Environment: real
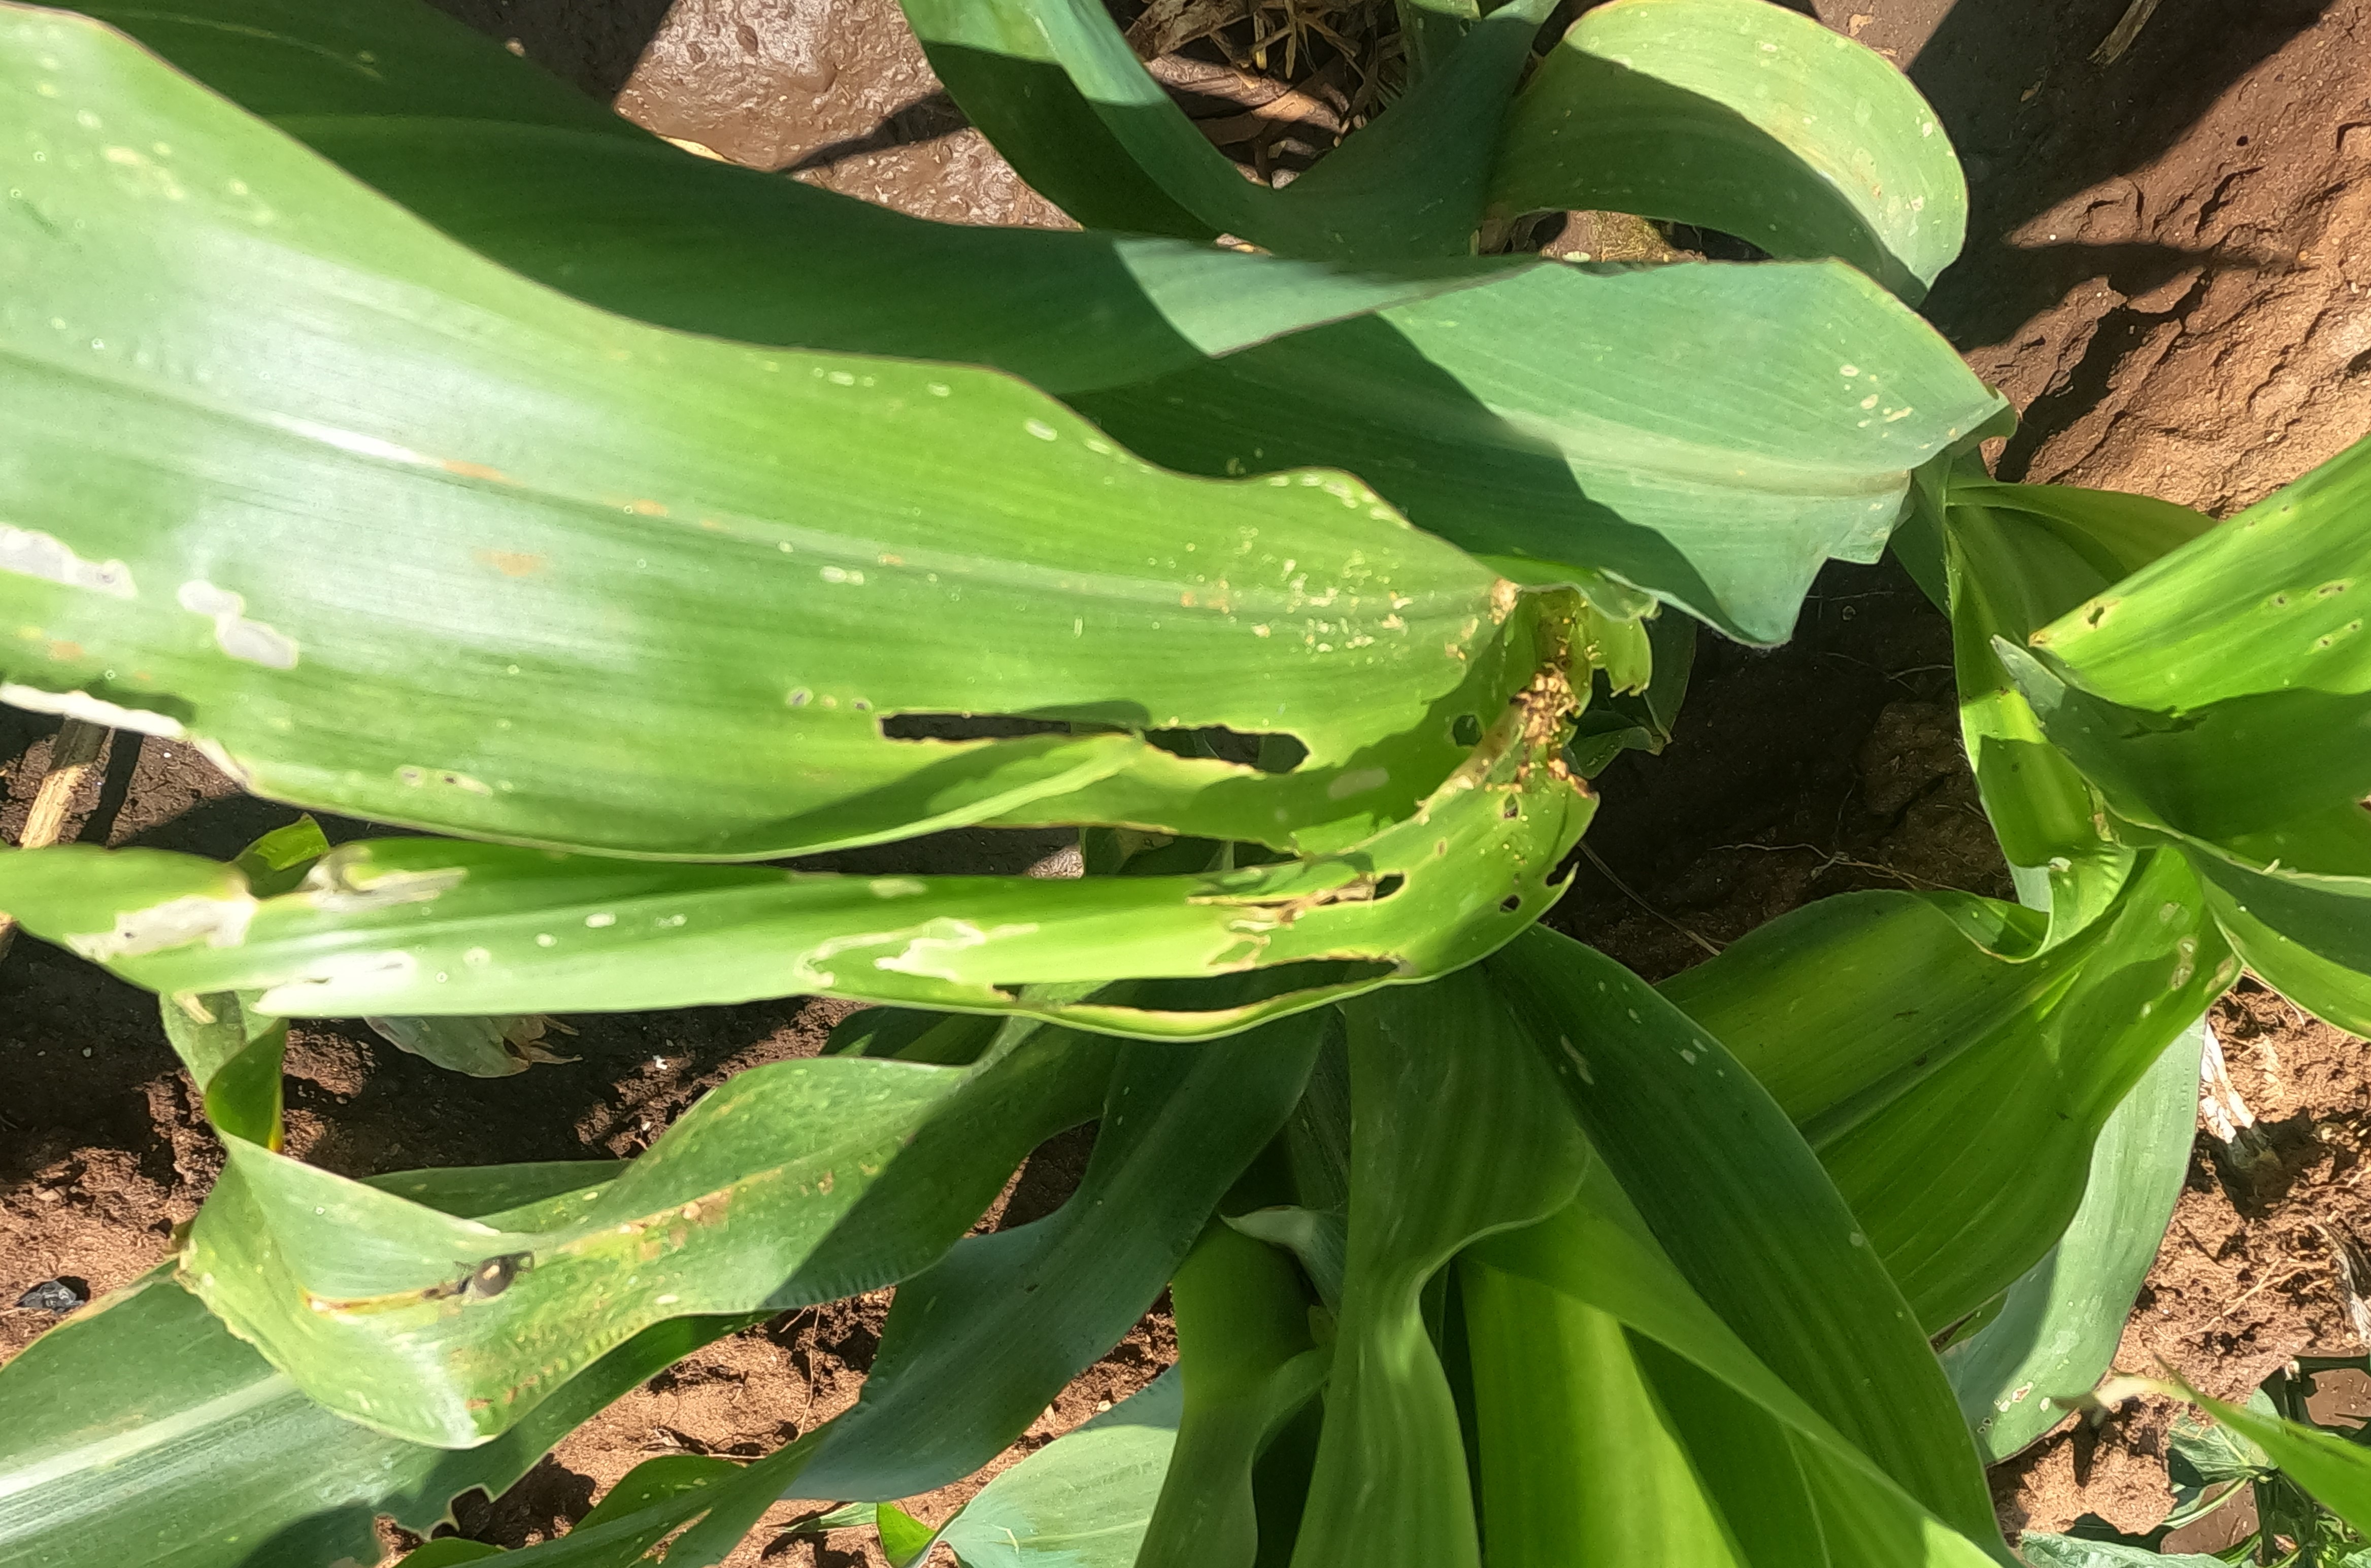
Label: fall_armyworm